Sergei Bortkiewicz

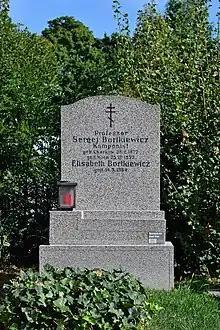
Tombstone, Vienna Central Cemetery

Finally I had the opportunity to show, in a large hall with a large orchestra and soloists, what I can do. Not only the critics, but others who know me, were surprised and amazed. ... I can always feel happy to have found so much recognition at the age of 75 years, which really comes in most cases after death to someone who really earned it.